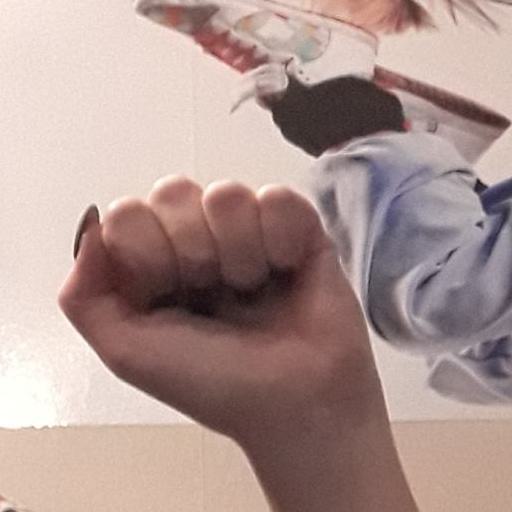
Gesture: fist